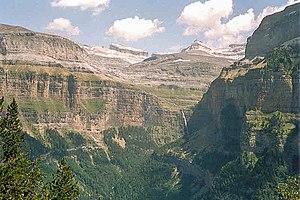
w:fr:Vallée d'Ordesa
Le cirque de Cotatuero est un cirque glaciaire situé dans le parc national d'Ordesa et du Mont-Perdu, en Espagne. De taille modeste, et parcouru par le rio de Cotatuero, un affluent de l'Arazas, ce cirque est un lieu de passage fameux vers les sommets du pic du Taillon, du cirque de Gavarnie, du pic du Marboré et du mont Perdu.
La vallée d'Ordesa, dite aussi canyon d'Ordesa, canyon d'Arazas, ou encore Valle de Araza, est une vallée glaciaire des Pyrénées espagnoles dans la comarque de Sobrarbe en la province de Huesca, communauté autonome d'Aragon.